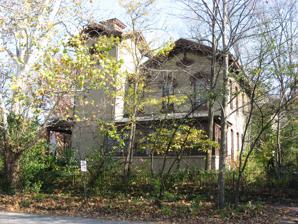
Building: Falley Home
Country: United States of America
Year built: 1863
Historic house in Indiana, United States United States historic place Falley Home U.S. National Register of Historic Places Falley Home, November 2009 Show map of Tippecanoe County, Indiana Show map of Indiana Show map of the United States Location 601 New York St., Lafayette, Indiana Coordinates 40°24′52″N 86°53′24″W / 40.41444°N 86.89000°W / 40.41444; -86.89000 Area 0.2 acres (0.081 ha) Built 1863 ( 1863 ) Architectural style Italian Villa NRHP reference No. 82000078 Added to NRHP July 15, 1982 Falley Home , also known as the Lahr Home , is a historic home located at Lafayette , Tippecanoe County, Indiana .  The Italian Villa style brick house was built in 1863, and consists of three two-story sections and a three-story entrance tower.  It is sheathed in stucco .  The square corner entrance tower is topped by a cupola and encloses a curve staircase. It was listed on the National Register of Historic Places in 1982. References